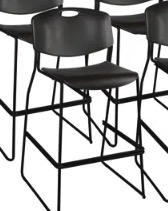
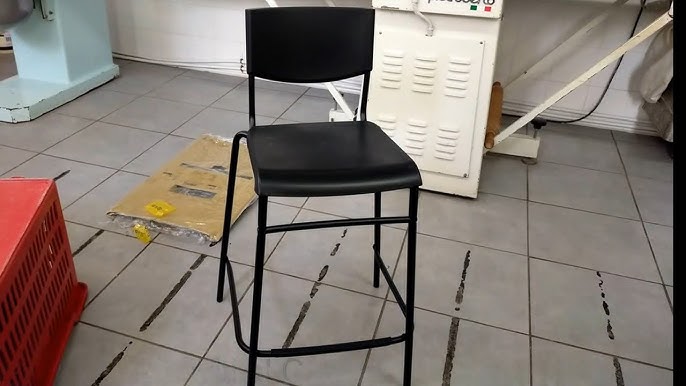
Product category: stool
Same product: no